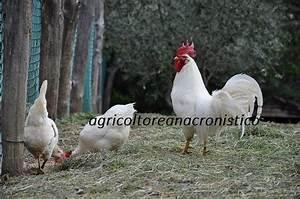
chicken